Nainoa Thompson

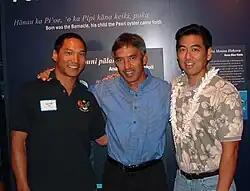
Nainoa Thompson (center) with actor Jason Scott Lee (left) and artist Layne Luna (right). Photo taken in 2003 at Hilo, Hawaiʻi.

Charles Nainoa Thompson (born March 11, 1953) is a Native Hawaiian navigator and the president of the Polynesian Voyaging Society. He is best known as the first Hawaiian to practice the ancient Polynesian art of navigation since the 14th century, having navigated two double-hulled canoes (the "Hōkūlea" and the "Hawaiiloa") from Hawaii to other island nations in Polynesia without the aid of western instruments.